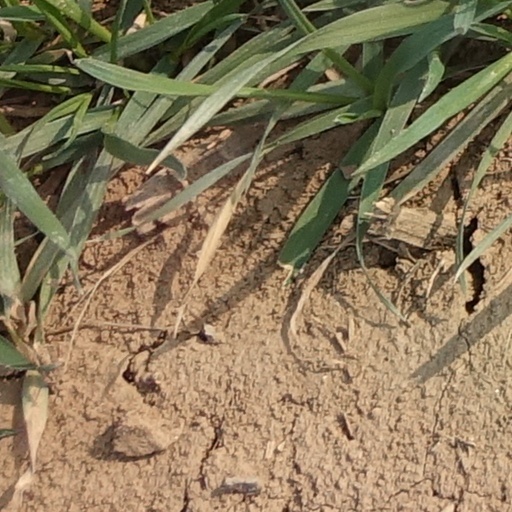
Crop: wheat